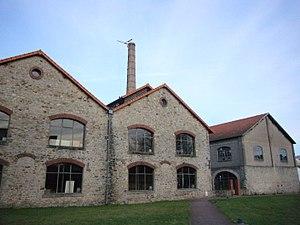
Le four à porcelaine des Casseaux et l'usine Royal Limoges.
Royal Limoges est une manufacture de porcelaine de Limoges. Créée en 1797, elle est la plus ancienne manufacture de porcelaine de Limoges encore en activité. Elle représente un lieu historique de la fabrication de la porcelaine de Limoges avec la présence du Four des Casseaux classé Monument Historique.